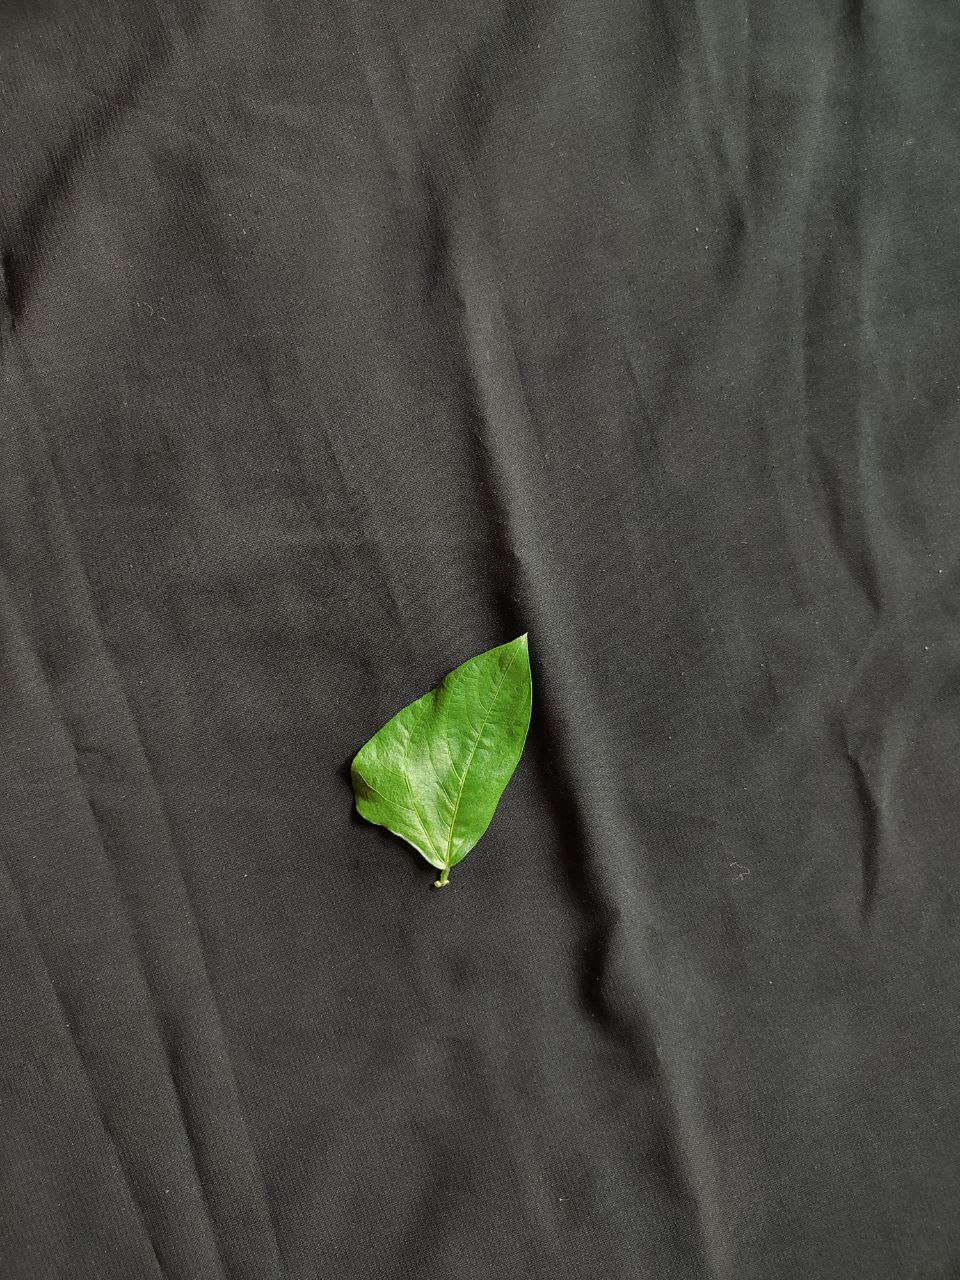
Crop: cowpea
Leaf condition: Fresh Leaf